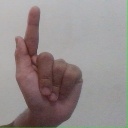
अक्षर: ळ